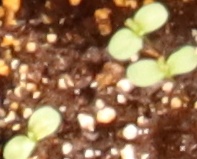
Label: Flax